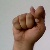
The image shows a hand gesture representing the letter 'T' in Indian Sign Language.